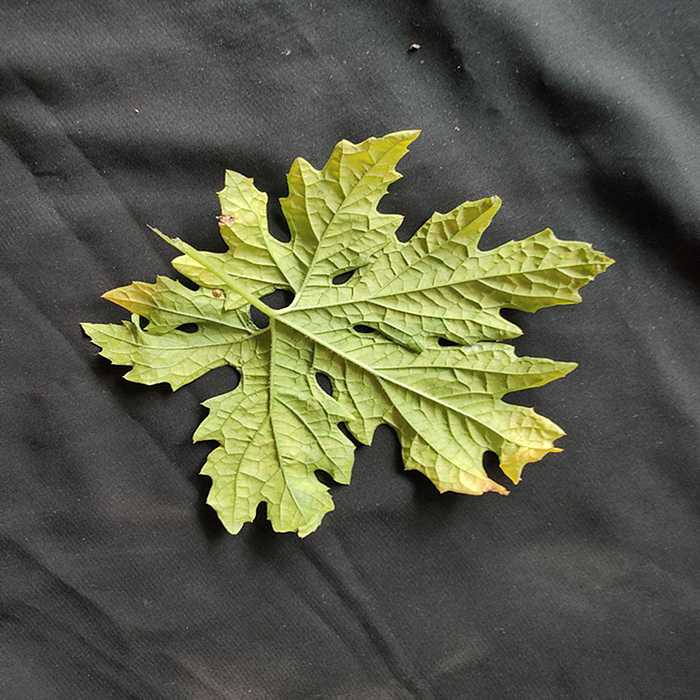
Plant: Bitter Gourd
Label: Mosaic virus